Alexander Rutskoy

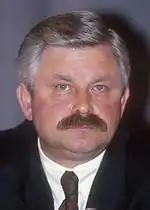

In Afghanistan, Rutskoy served as the commander of an independent air attack regiment of 40th Army. During the war, his aircraft was shot down twice, but on both occasions he managed to eject safely. On the third occasion, his Su-25 aircraft entered Pakistani airspace over Miranshah, and was shot down by a PAF F-16 Falcon flown by Squadron Leader Athar Bukhari from the No. 14 Squadron, forcing Rutskoy to eject. Rutskoy ejected safely, but was captured by local people and was briefly held as a POW in Islamabad. The U.S. Central Intelligence Agency intervened to save him to avoid interfering with the Geneva Accords and the Soviet withdrawal from Afghanistan. For his bravery and having flown 428 combat missions, he was awarded the title of Hero of the Soviet Union in 1988. He was chosen by Boris Yeltsin to be his vice-presidential running mate in the 1991 Russian presidential election.